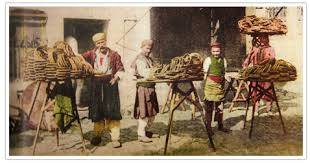
Yemek: simit